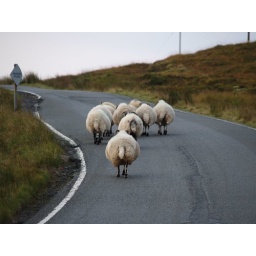
These sheep meandered along a desolate road in the highlands of Scotland. The sign on the left of the road says Passing Zone.